Rain follows the plow

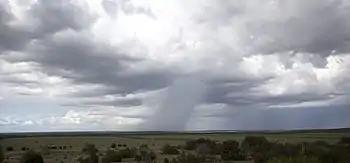
Monsoon rains upon the high plains of the American West.

Rain follows the plow is the conventional name for a now-discredited theory of climatology that was popular throughout the American West and Australia during the late 19th century. The phrase was employed as a summation of the theory by Charles Dana Wilber: